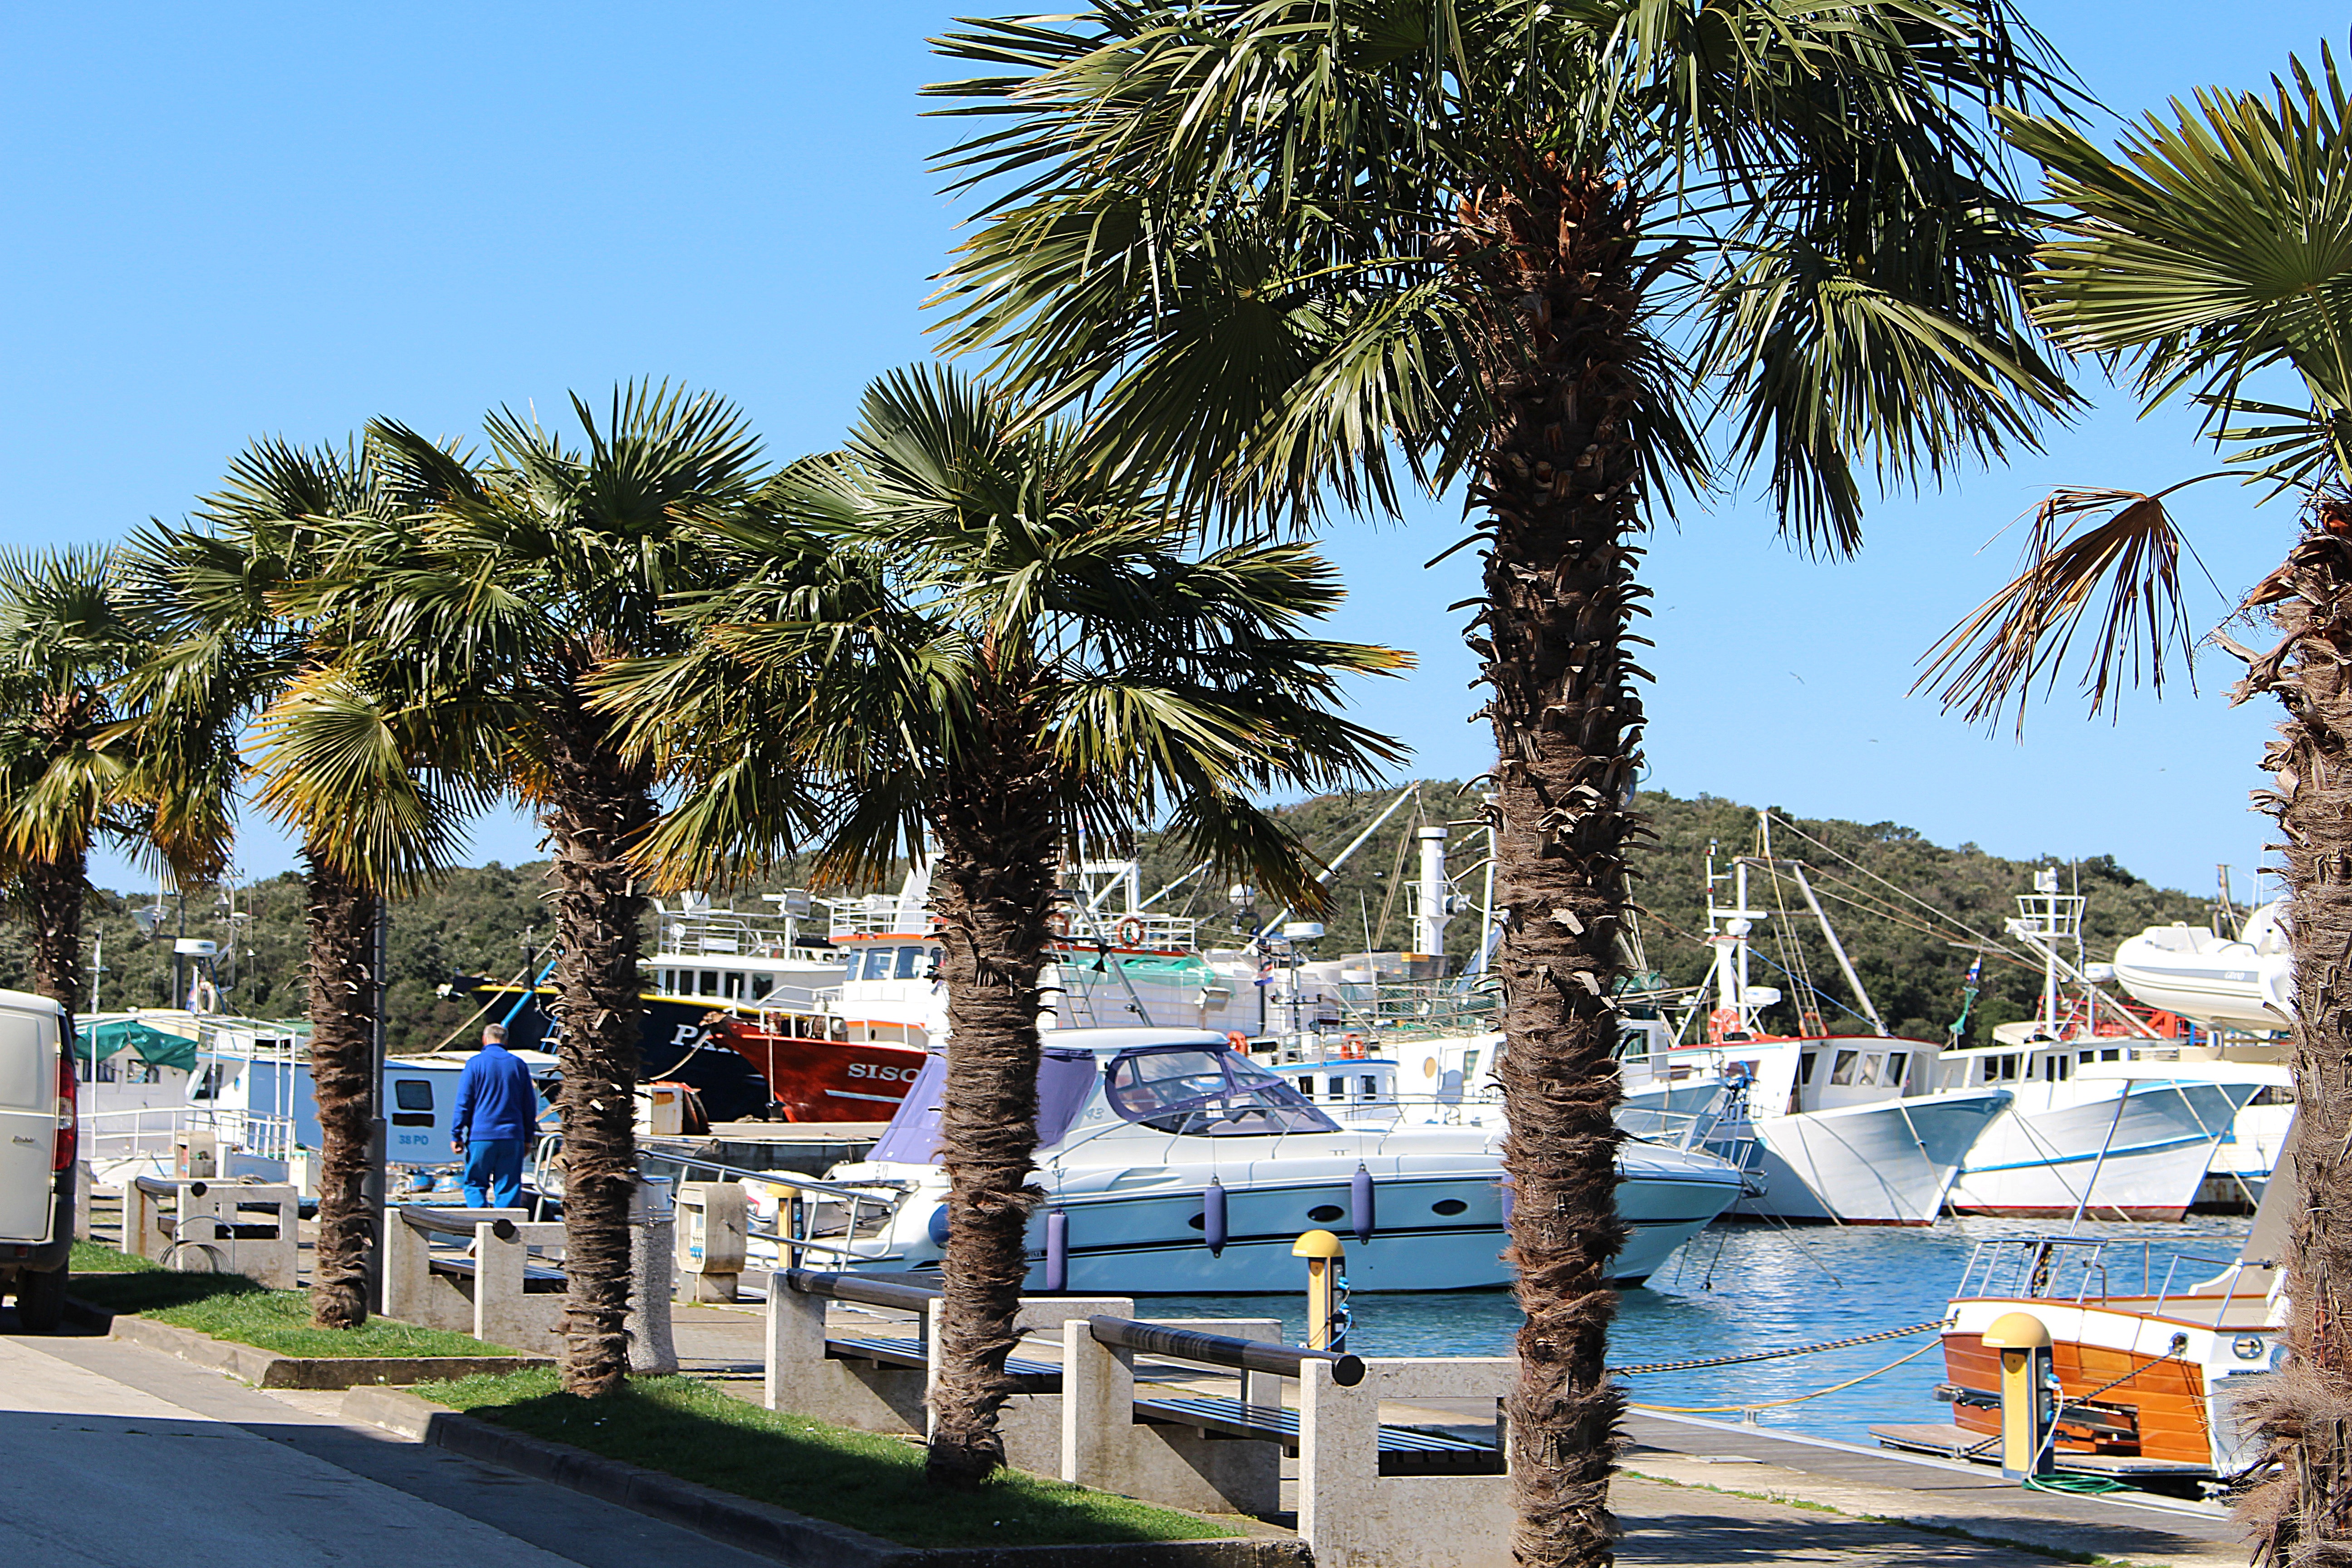
beach, sea, coast, tree, dock, boardwalk, walkway, vacation, marina, resort, ships, caribbean, palm trees, arecales, palm family, harbor promenade